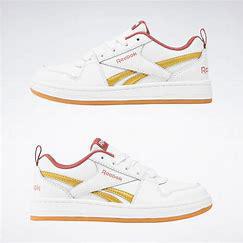
Brand: Reebok
Model: Royal Prime 2